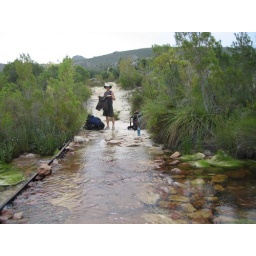
low water bridge, jeep road near de Tronk. Sila washes his clothes